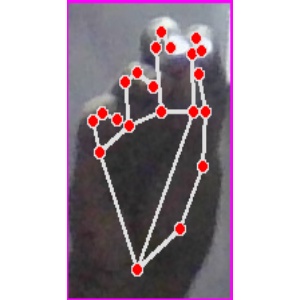
अक्षर: ङ